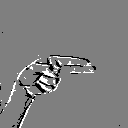
ASL letter: h